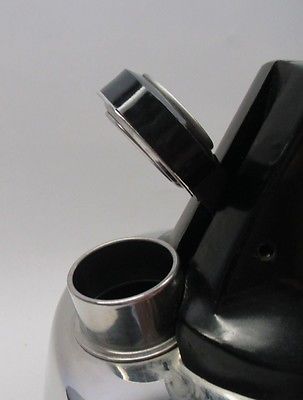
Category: kettle